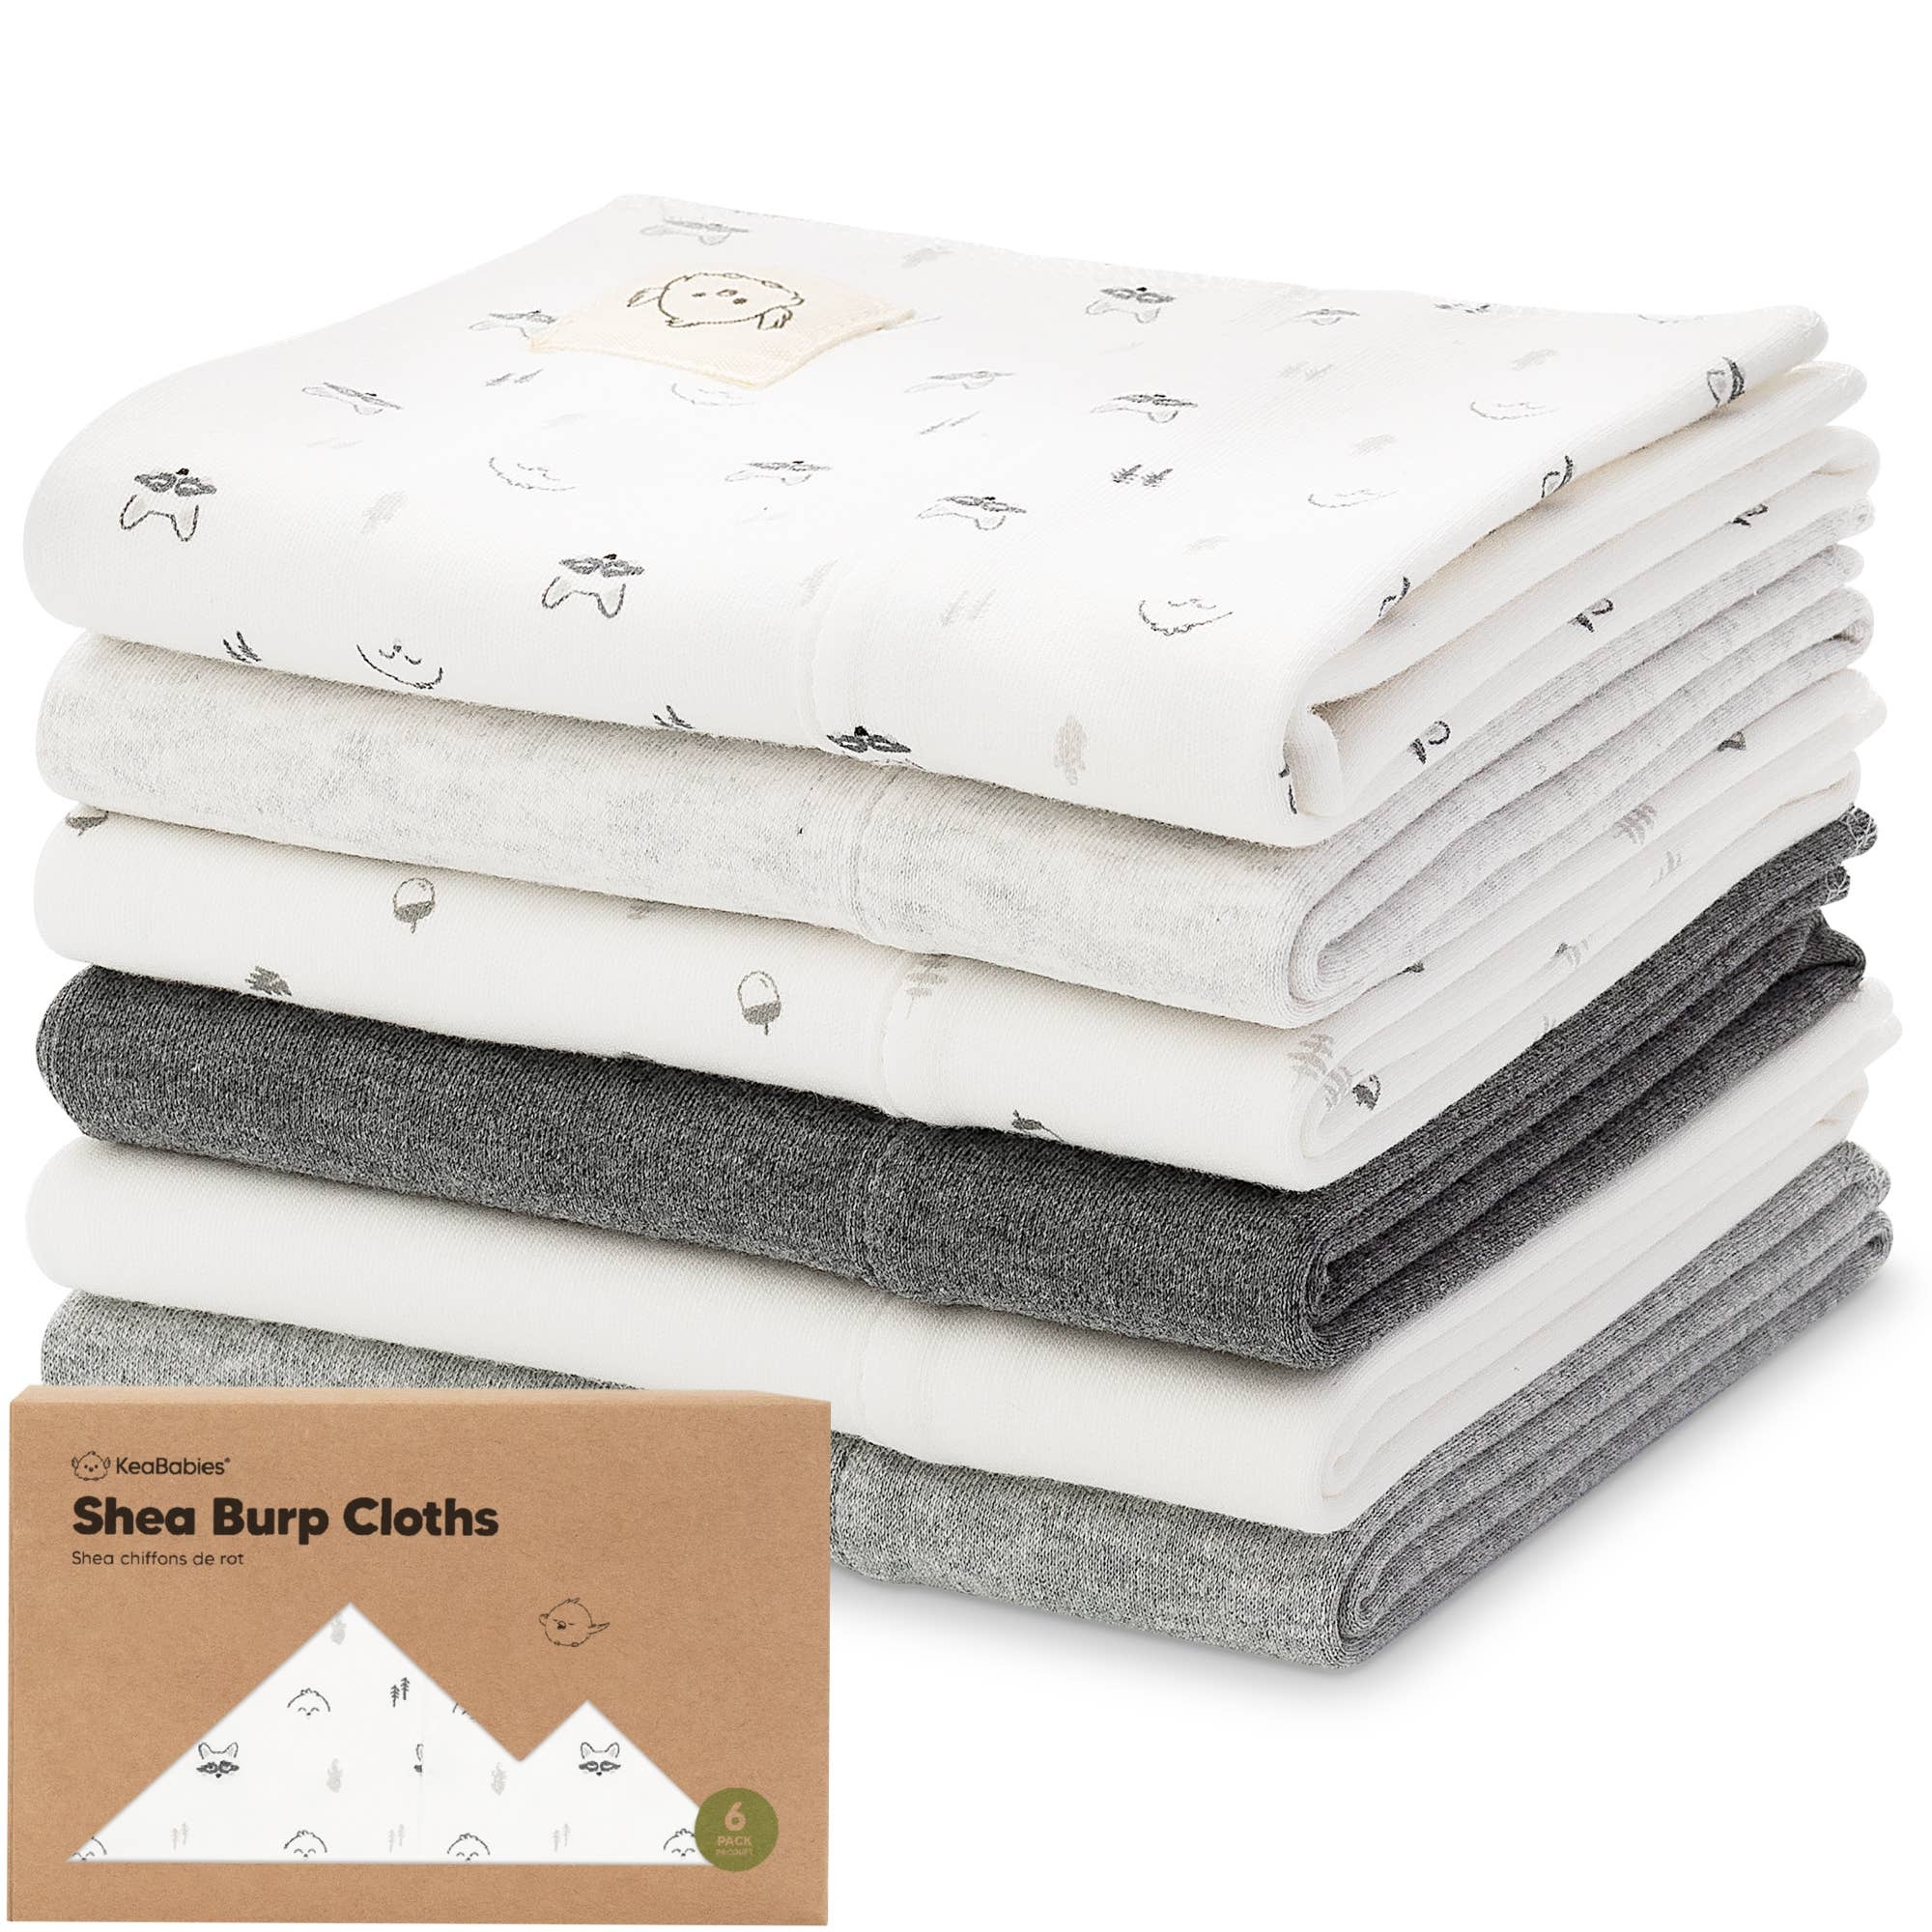
KeaBabies - KeaBabies 6-Pack Shea Burp Cloths
A Naturally Calming, Burping Experience The Shea Burp Cloths combine modernity with timeless style. Sized larger and longer than standard burp cloths, at 20" by 12" (51x30.5cm), the Shea Burp Cloth sits comfortably on your shoulder without slipping off, allowing you and your little one to enjoy a calming burping experience. Buttery Soft Made with organic cotton, our Shea Burp Cloths are certified baby-safe and gentle for the most sensitive skin. Amazingly Absorbent The thick, double-layered organic cotton absorbs liquids well, preventing your clothes from getting soiled. Incredibly Versatile The Shea Burp Cloth opens up large and can be compactly folded for your on-the-go needs. A Thoughtful Baby Gift The Shea Burp Cloths set is the ideal go-to baby gift for all new parents. The cute and gender-neutral designs are perfect for baby boys and girls. Included: Gift-ready, sustainable kraft gift box Wash care: Machine wash in cold and tumble dry on low.
Brand: KeaBabies
Category: Baby & Toddler > Nursing & Feeding > Burp Cloths